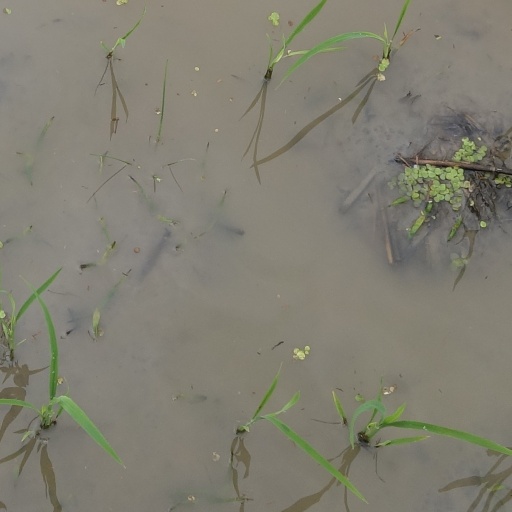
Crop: rice